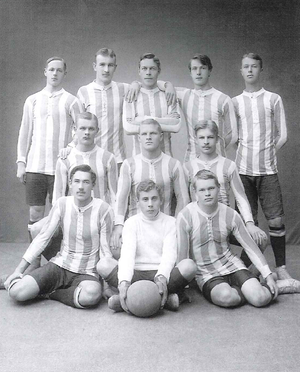
Le Helsingin Jalkapalloklubi est un club de football finlandais, basé à Helsinki.